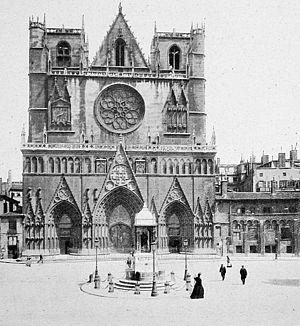
Dictionnaire illustré des communes du département du Rhône. Tome 2 / par MM. E. de Rolland et D. Clouzet.
Lyon, durant la Seconde Guerre mondiale, joue un rôle important dans l'histoire française. Située en zone libre jusqu'en 1942 et très proche de la ligne de démarcation, la ville accueille de nombreux réfugiés et devient un foyer de Résistance précoce et important. Particulièrement marquée par la répression, surtout après l'invasion de la zone sud en novembre 1942, Lyon est finalement libérée le 3 septembre 1944.